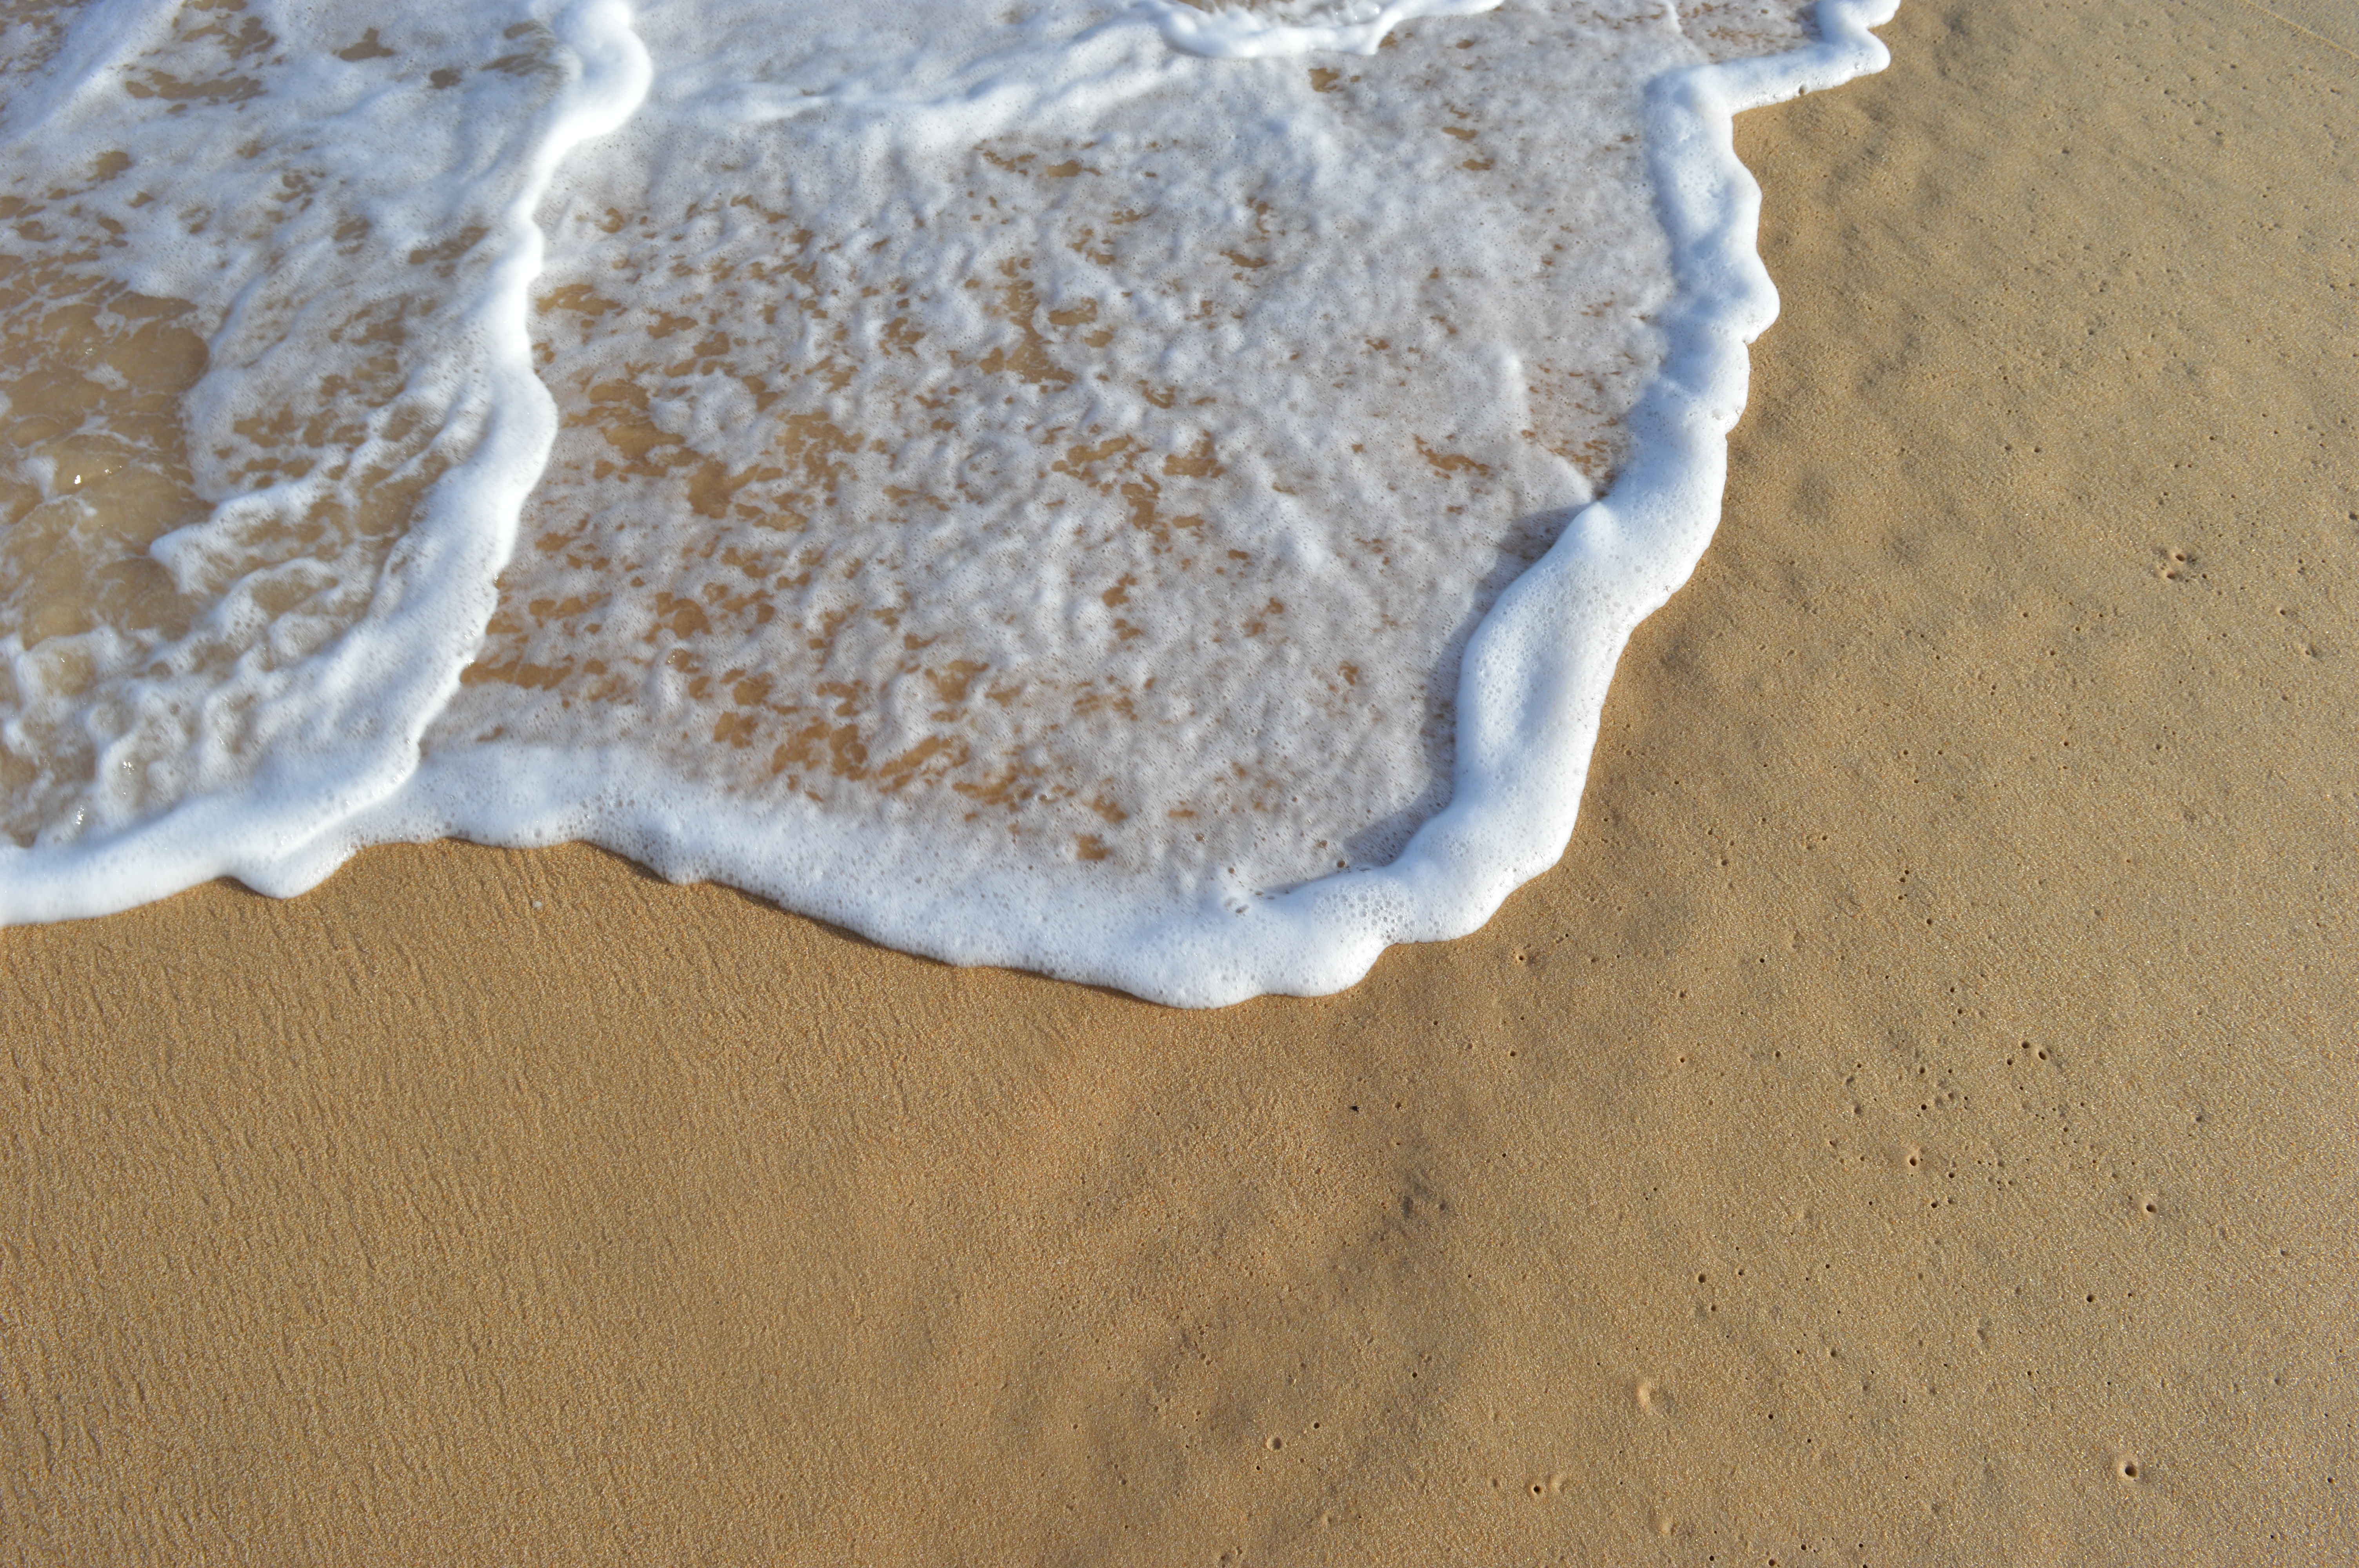
beach, water, nature, sand, summer, food, powder, baking, dough, material, icing, holidays, mar, litoral, bahia, brazil, beira mar, grass family